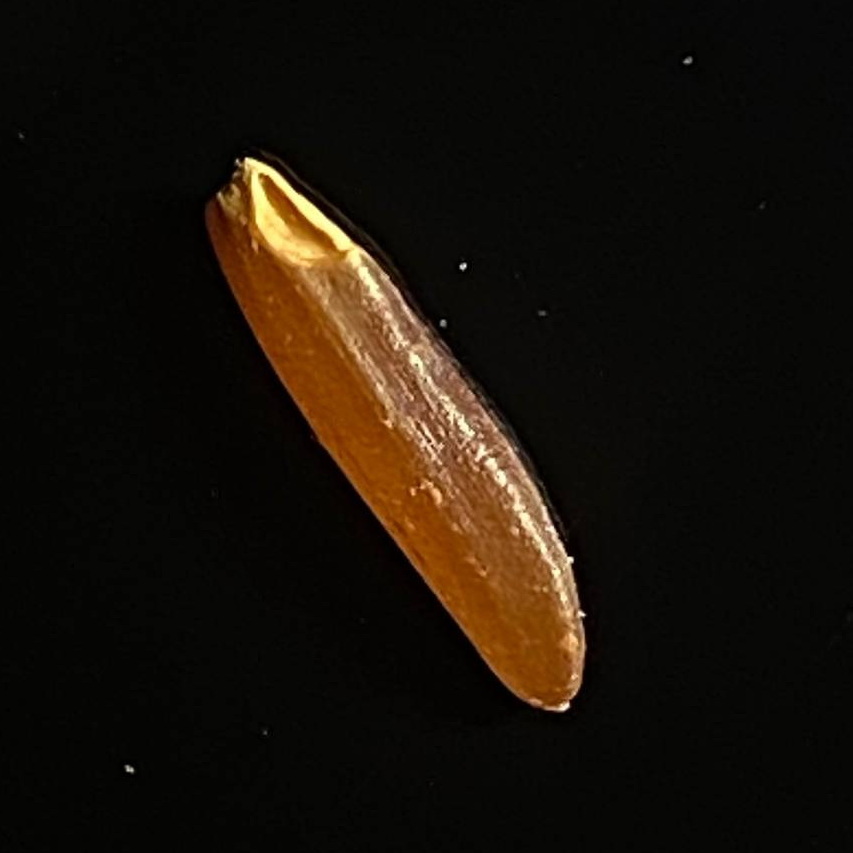
Rice variety: Red_Cargo